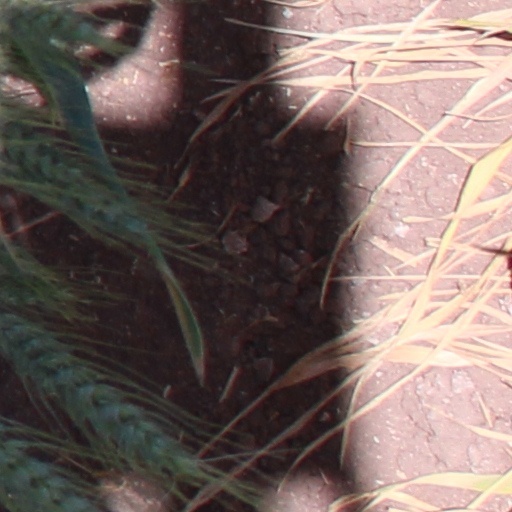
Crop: wheat